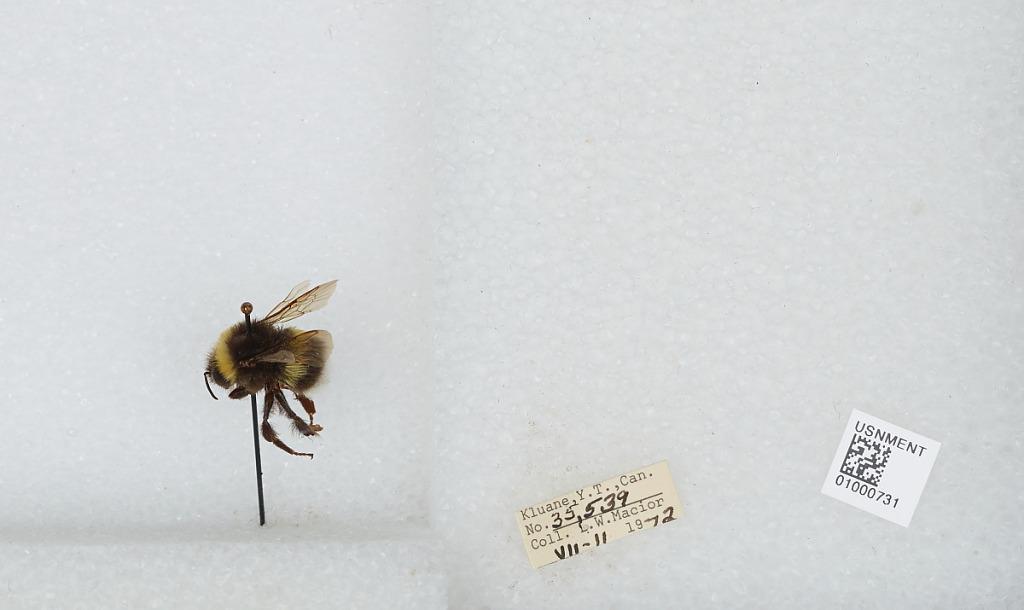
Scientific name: Bombus (Bombus) lucorum (Linnaeus)
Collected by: L. Macior
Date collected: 1972-7-11
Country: Canada
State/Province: Yukon Territory
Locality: Kluane National Park
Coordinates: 60.75, -139.5